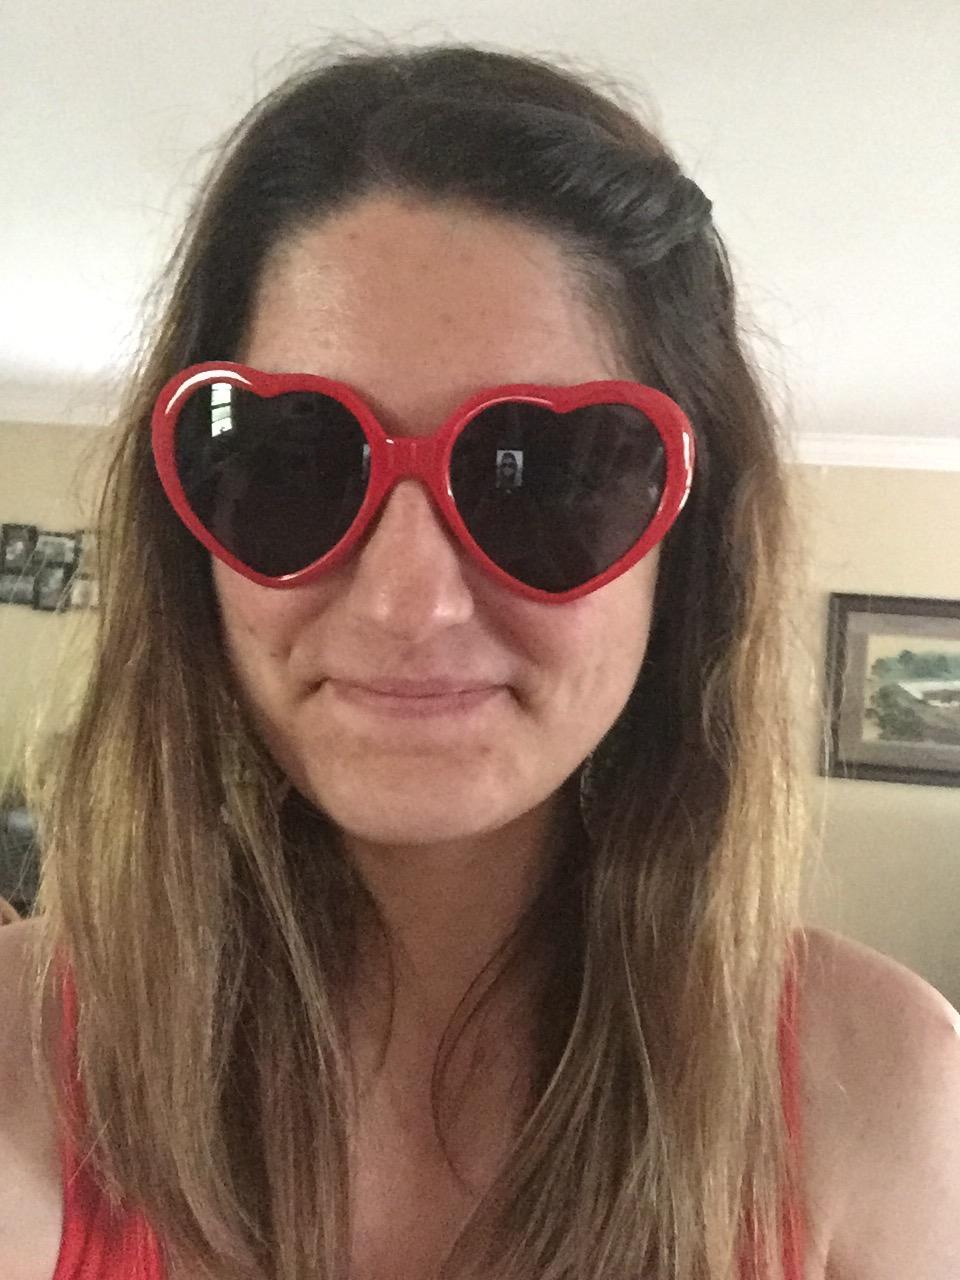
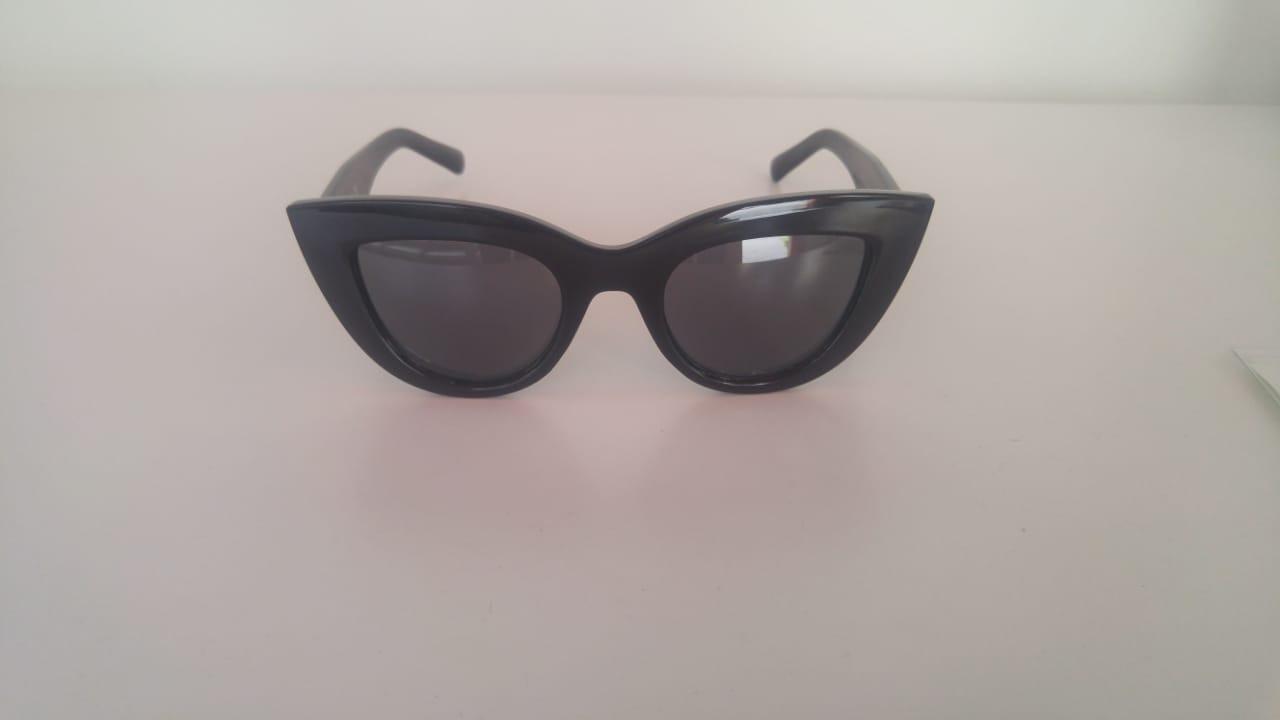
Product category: accessories_sunglasses
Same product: no